Confessions of a Frustrated Housewife

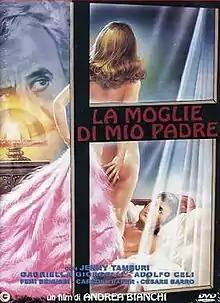
Film poster

Confessions of a Frustrated Housewife is a 1976 Italian drama film directed by Andrea Bianchi and starring Carroll Baker.